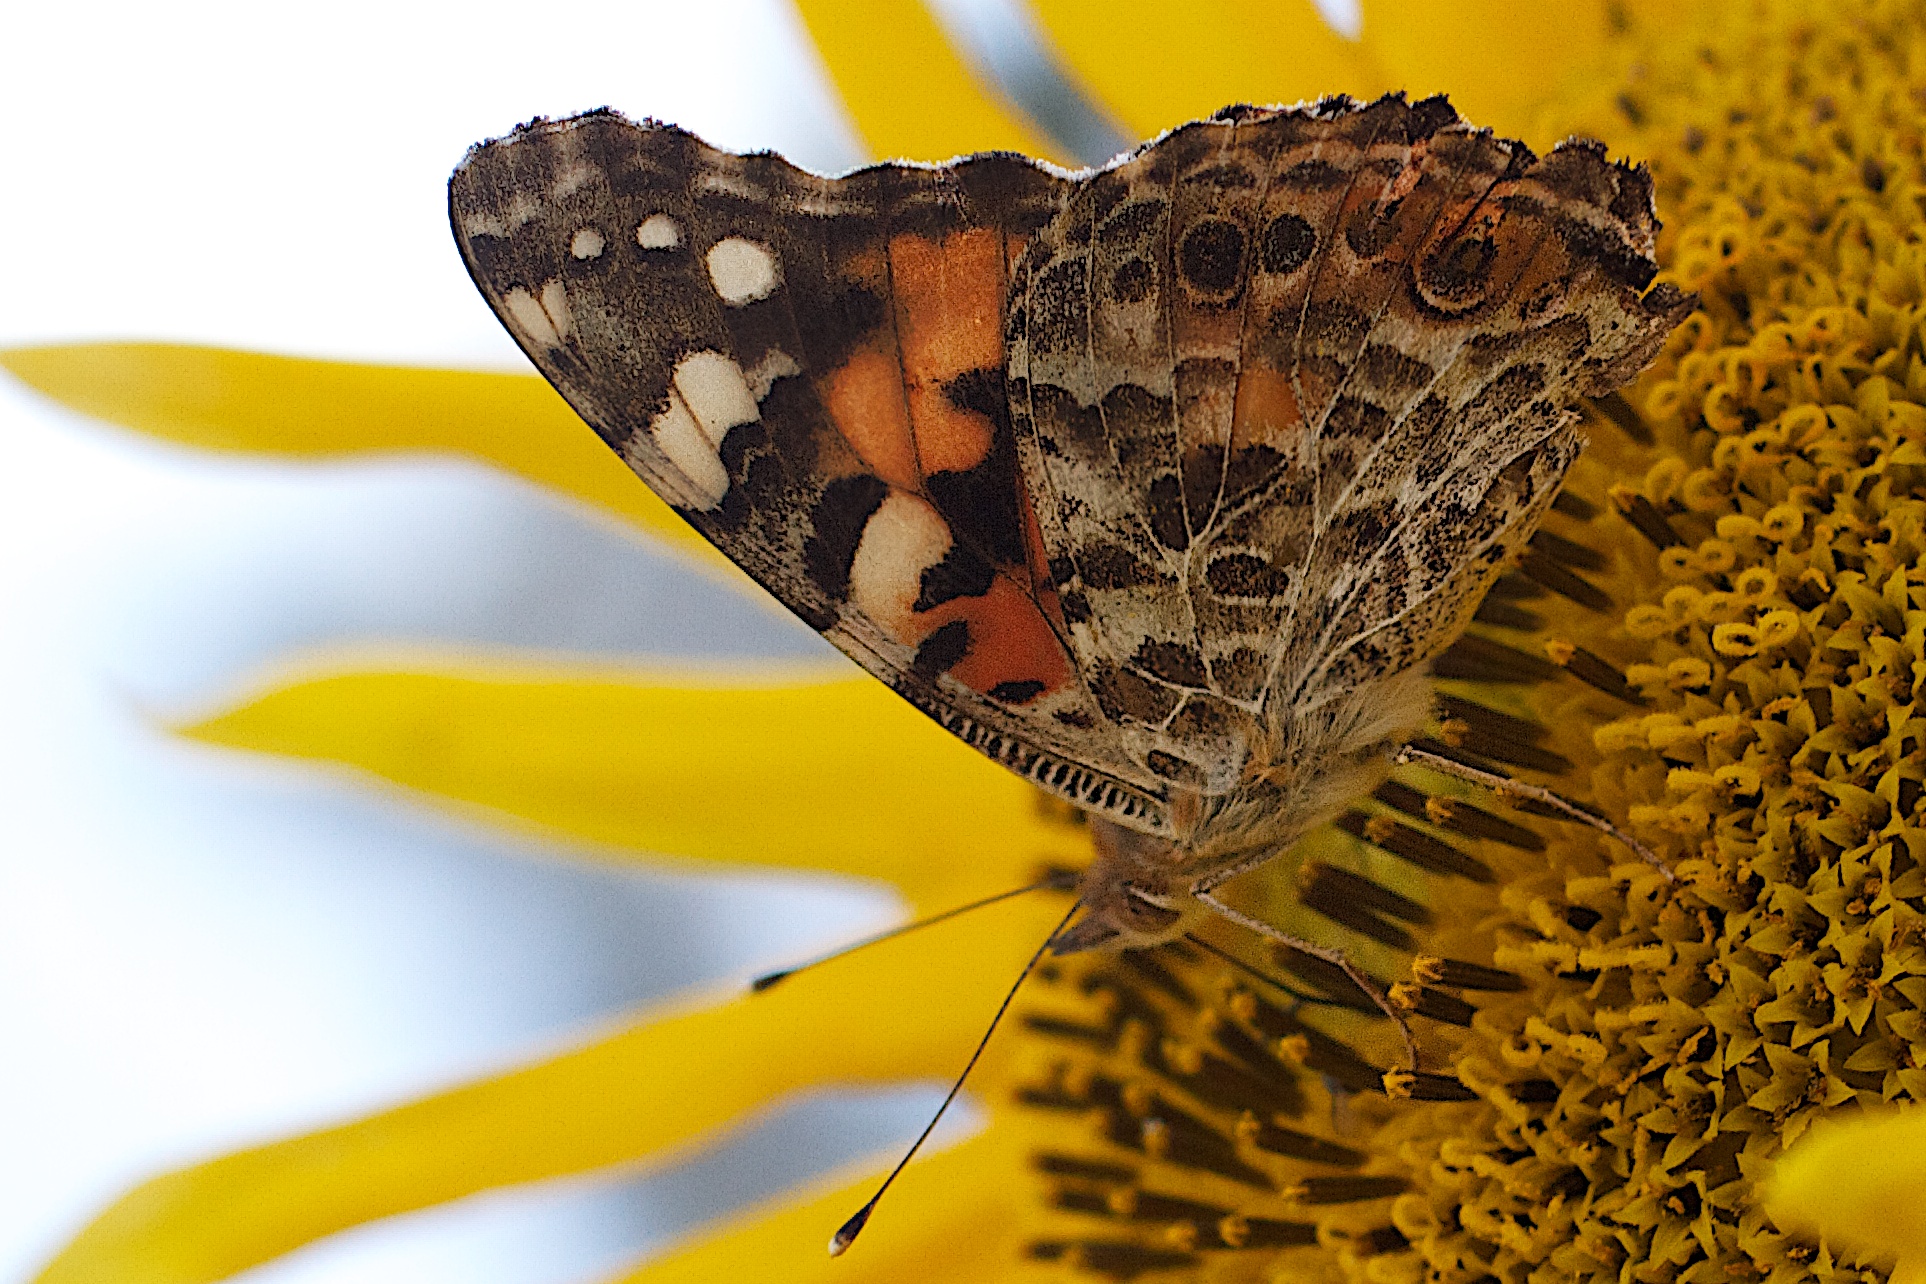
photography, flower, insect, butterfly, yellow, fauna, sunflower, invertebrate, close up, 2013365, seedforward, macro photography, organism, arthropod, pollinator, moths and butterflies